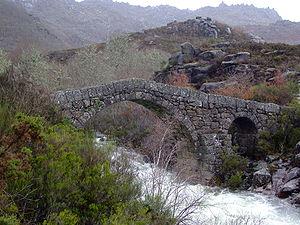
Cet article recense les monuments nationaux du district de Viana do Castelo, au Portugal.